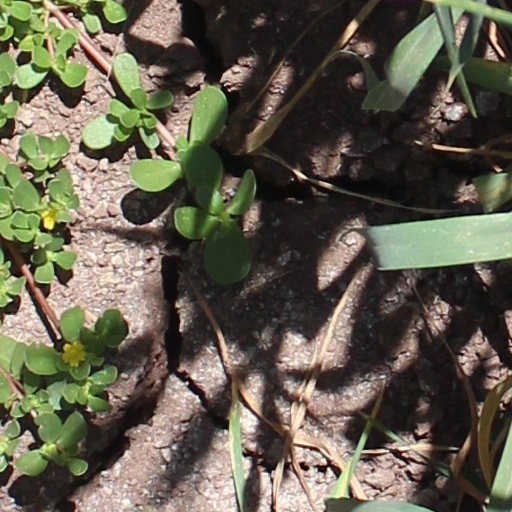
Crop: wheat